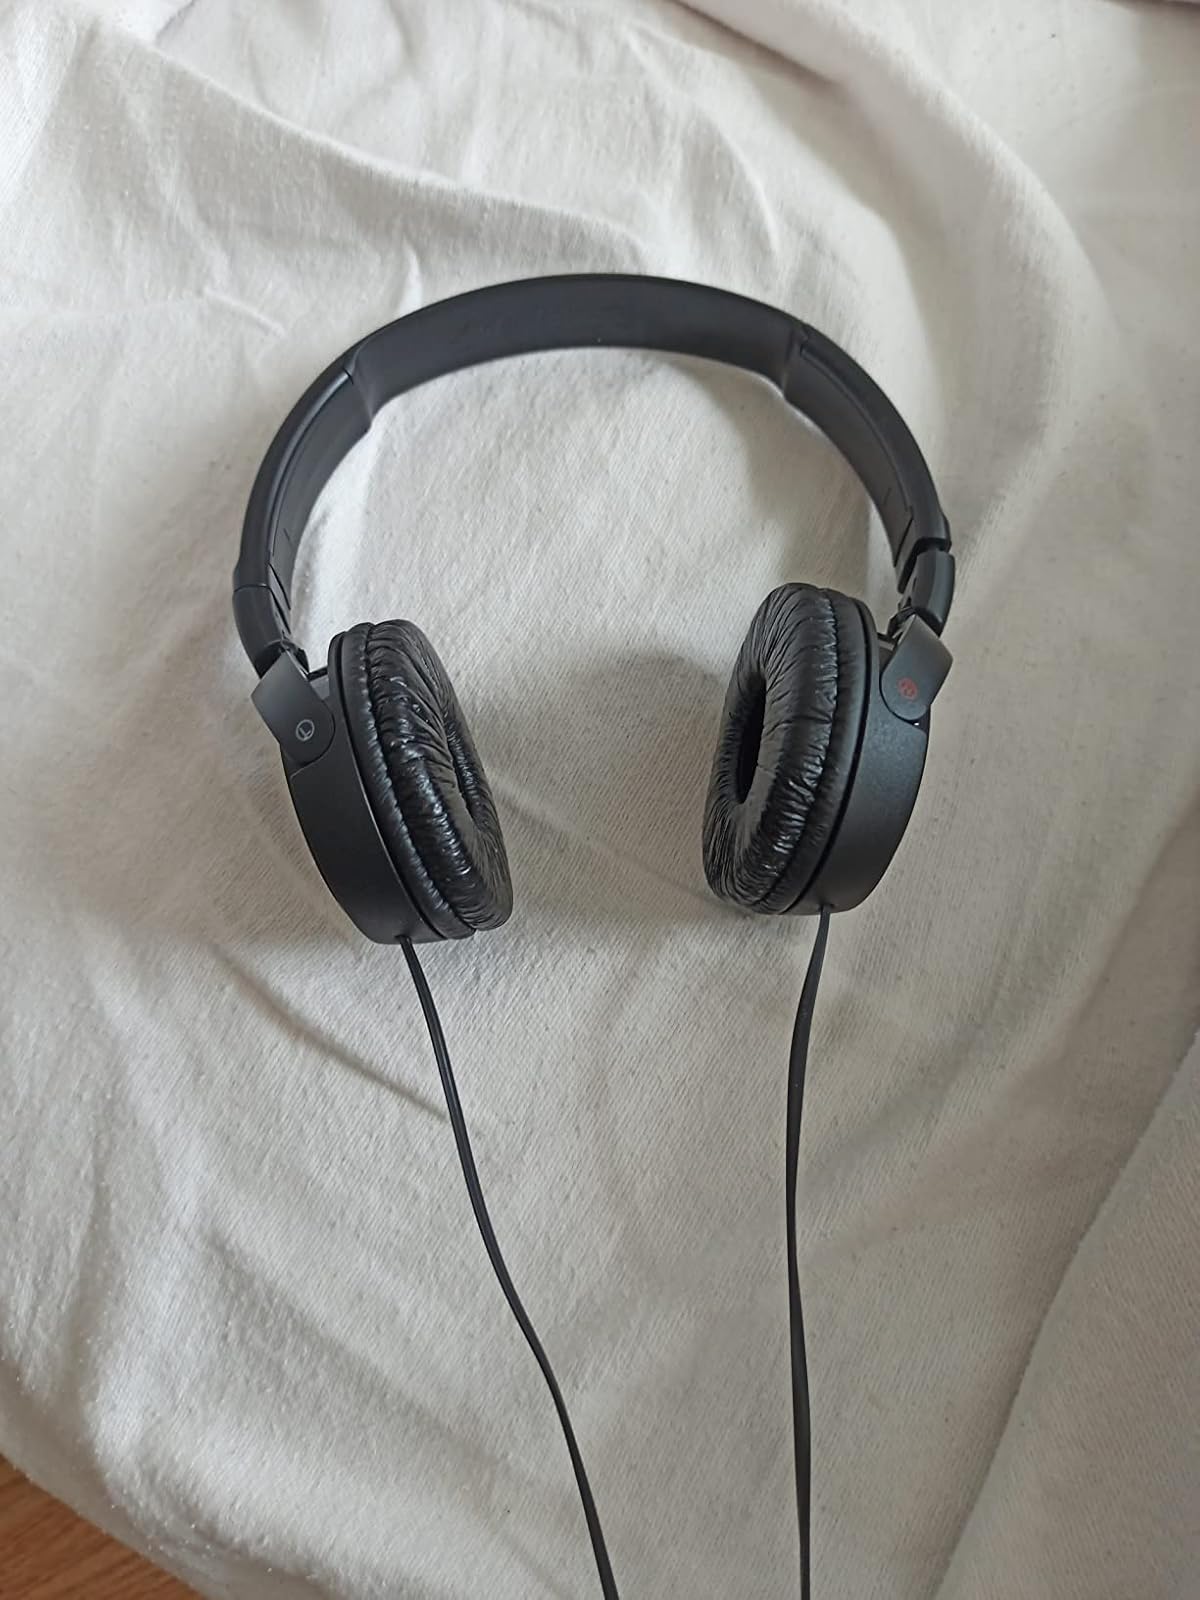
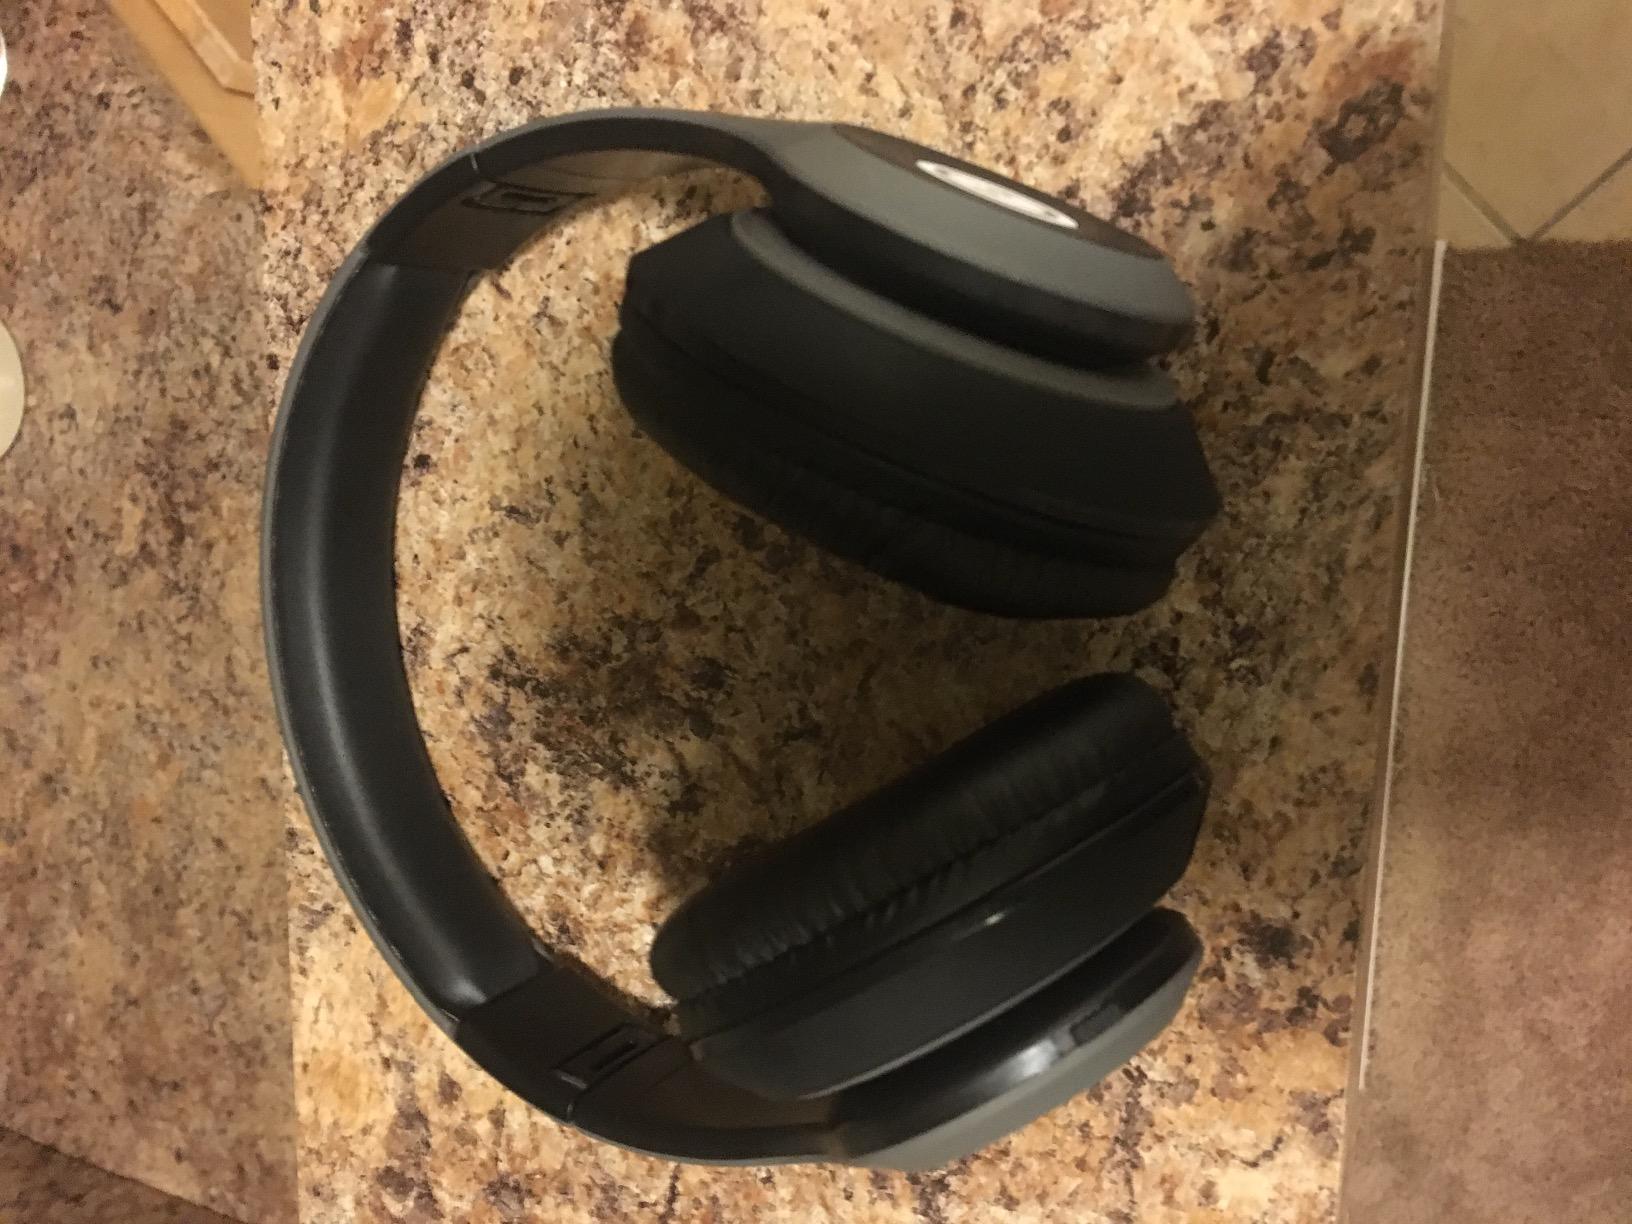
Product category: headphones
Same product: no